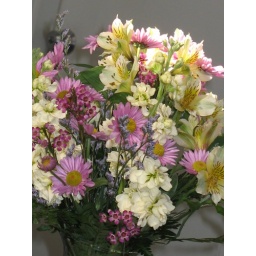
opsware "you got hit by a car hope you feel better" flowers